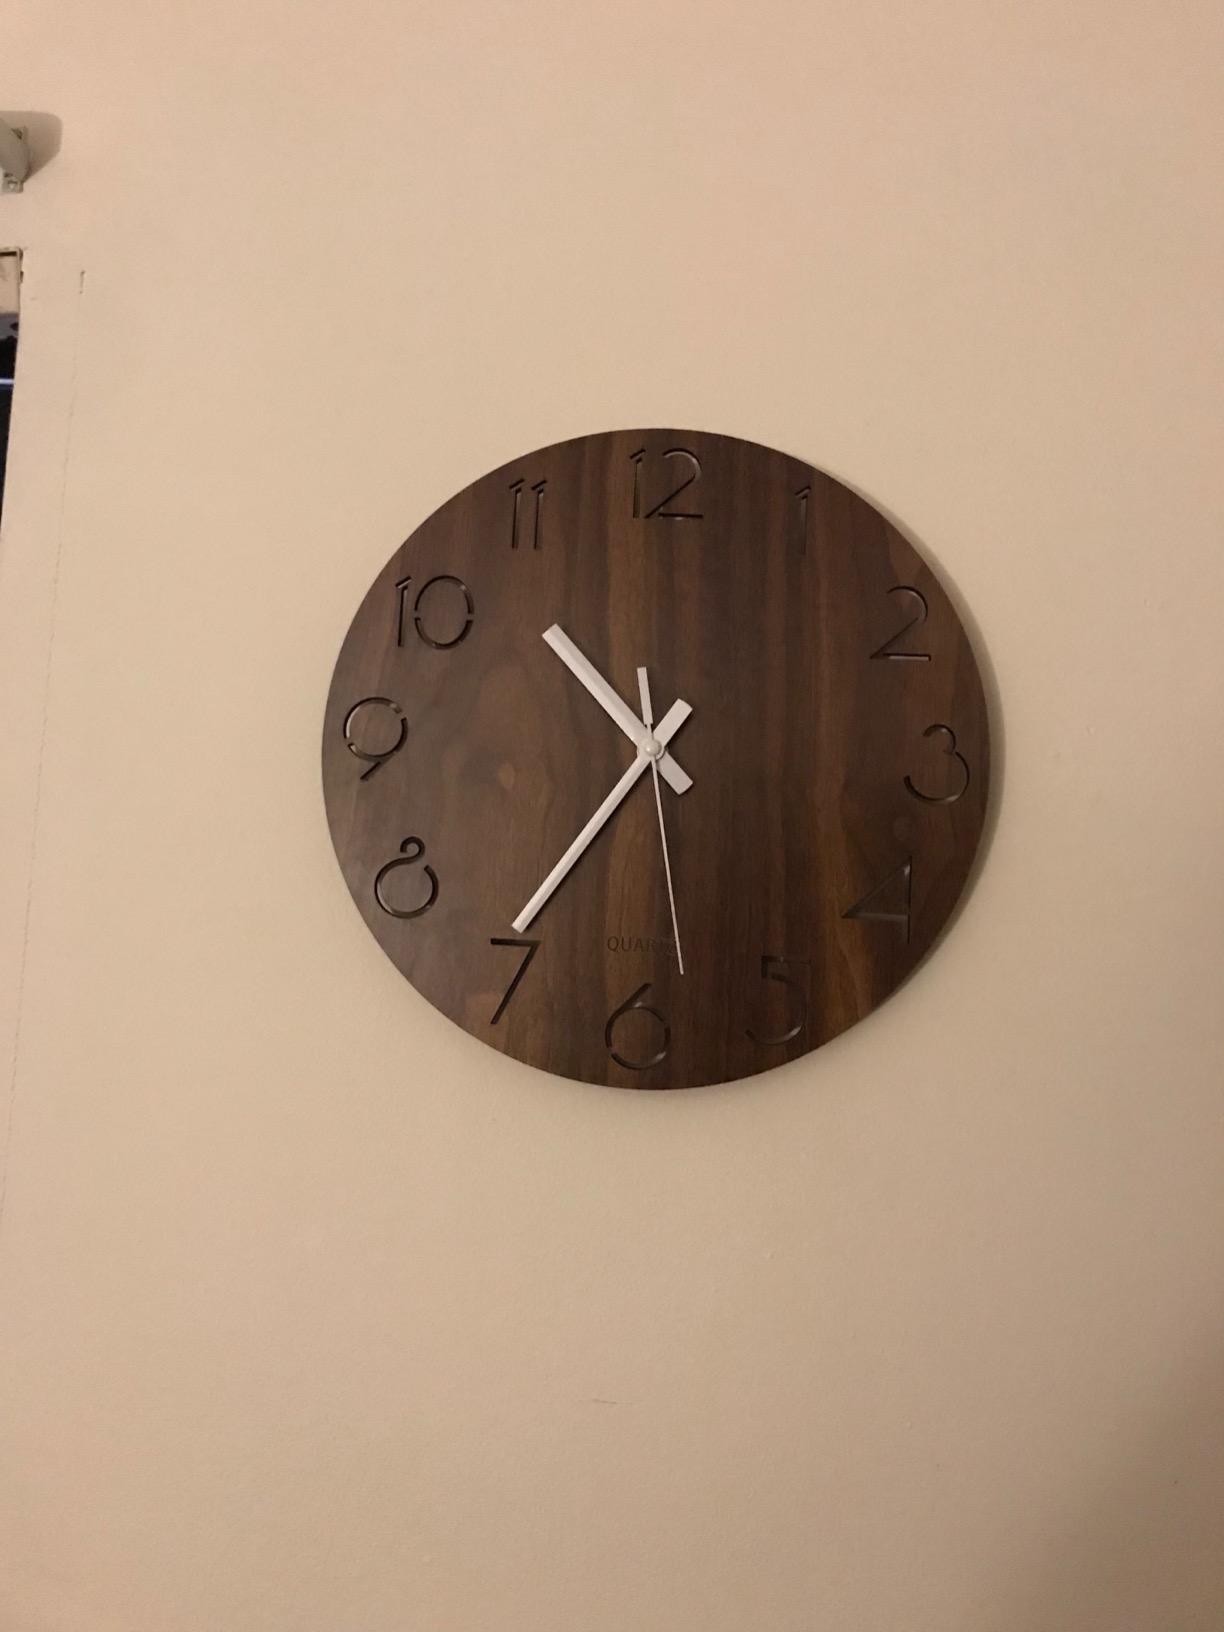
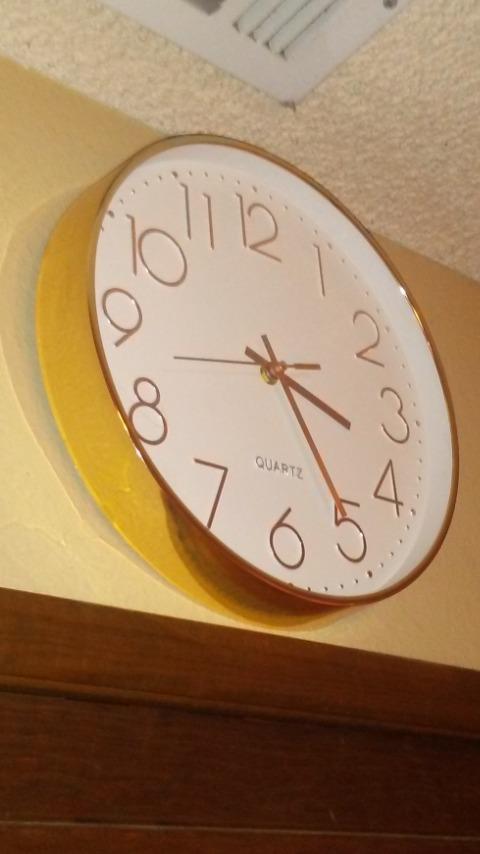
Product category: clock
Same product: no